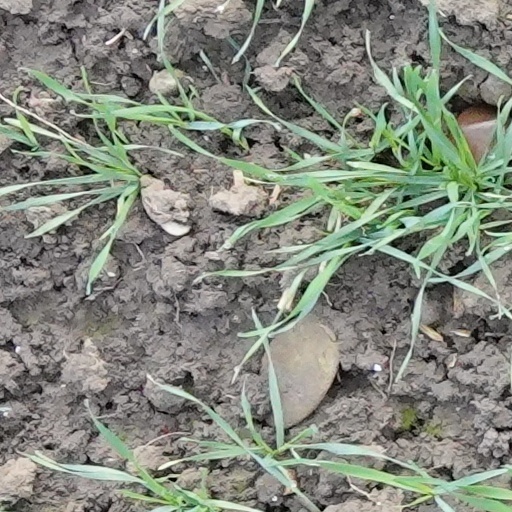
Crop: wheat